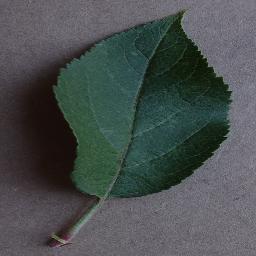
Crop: apple
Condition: healthy